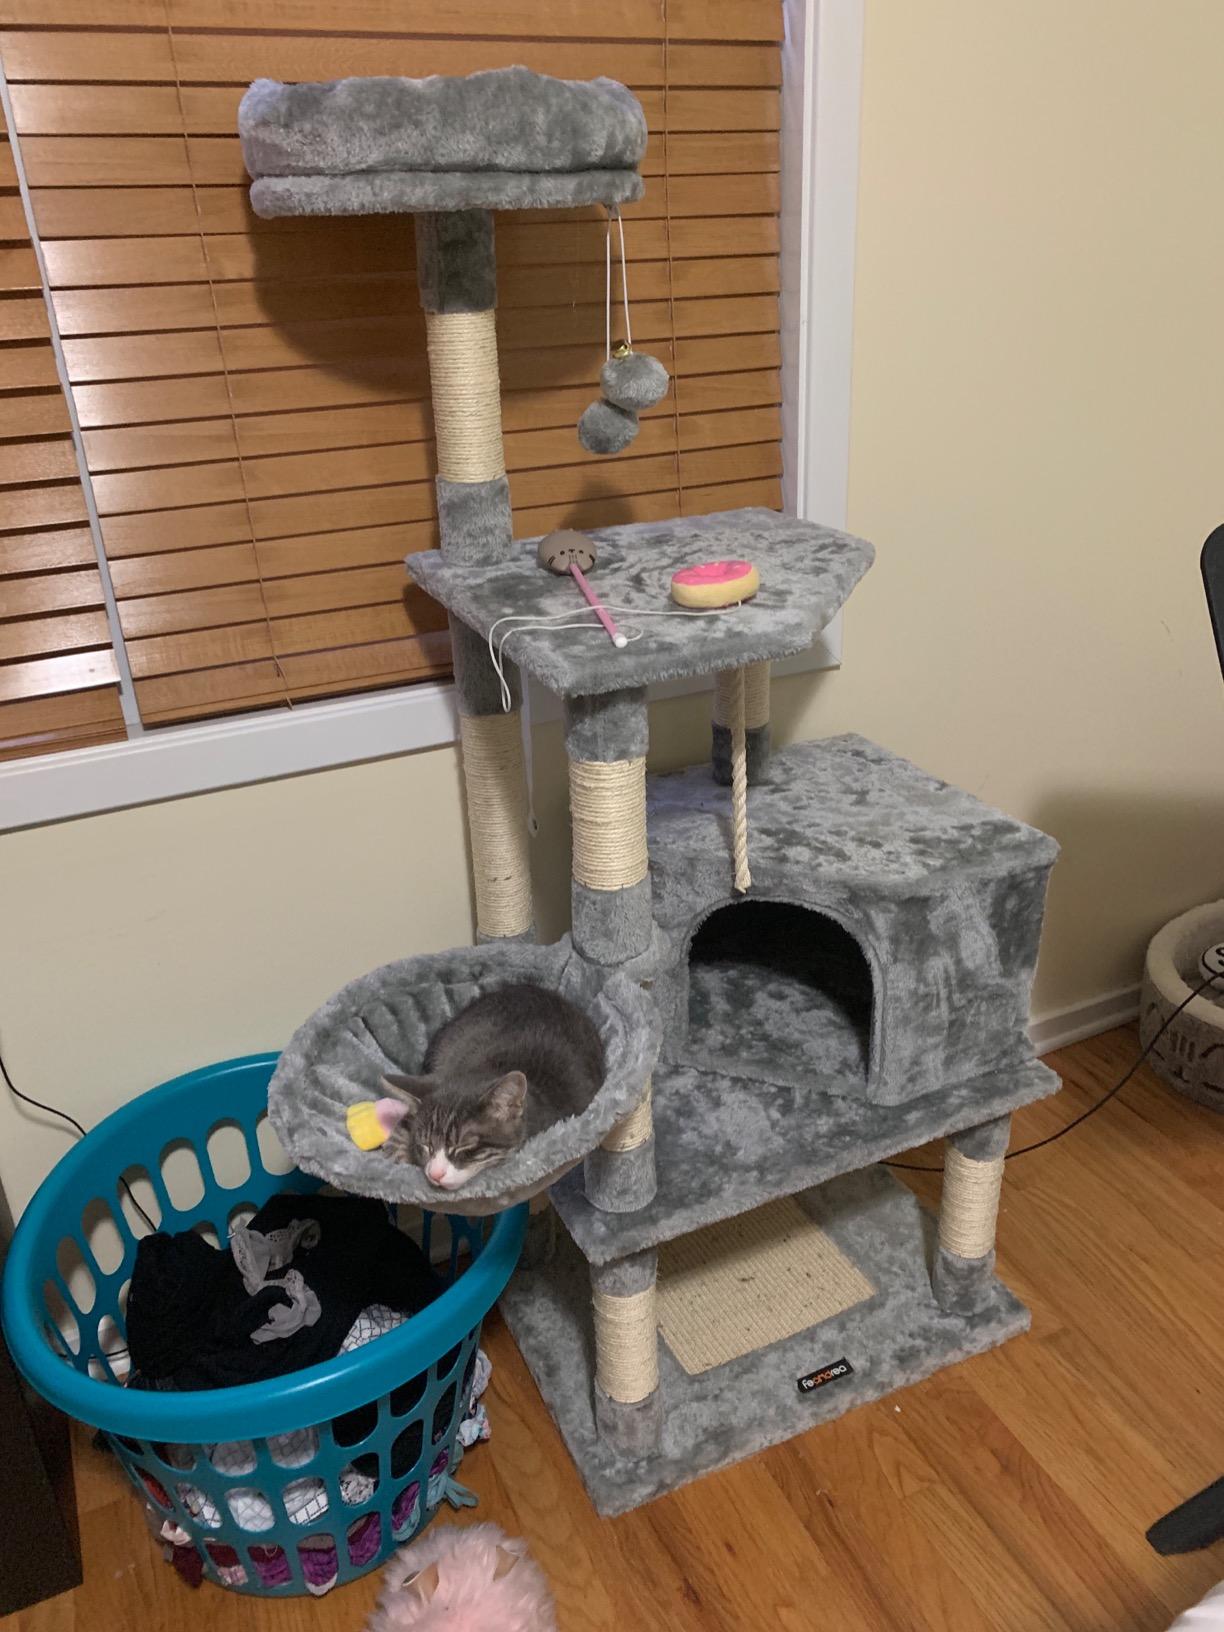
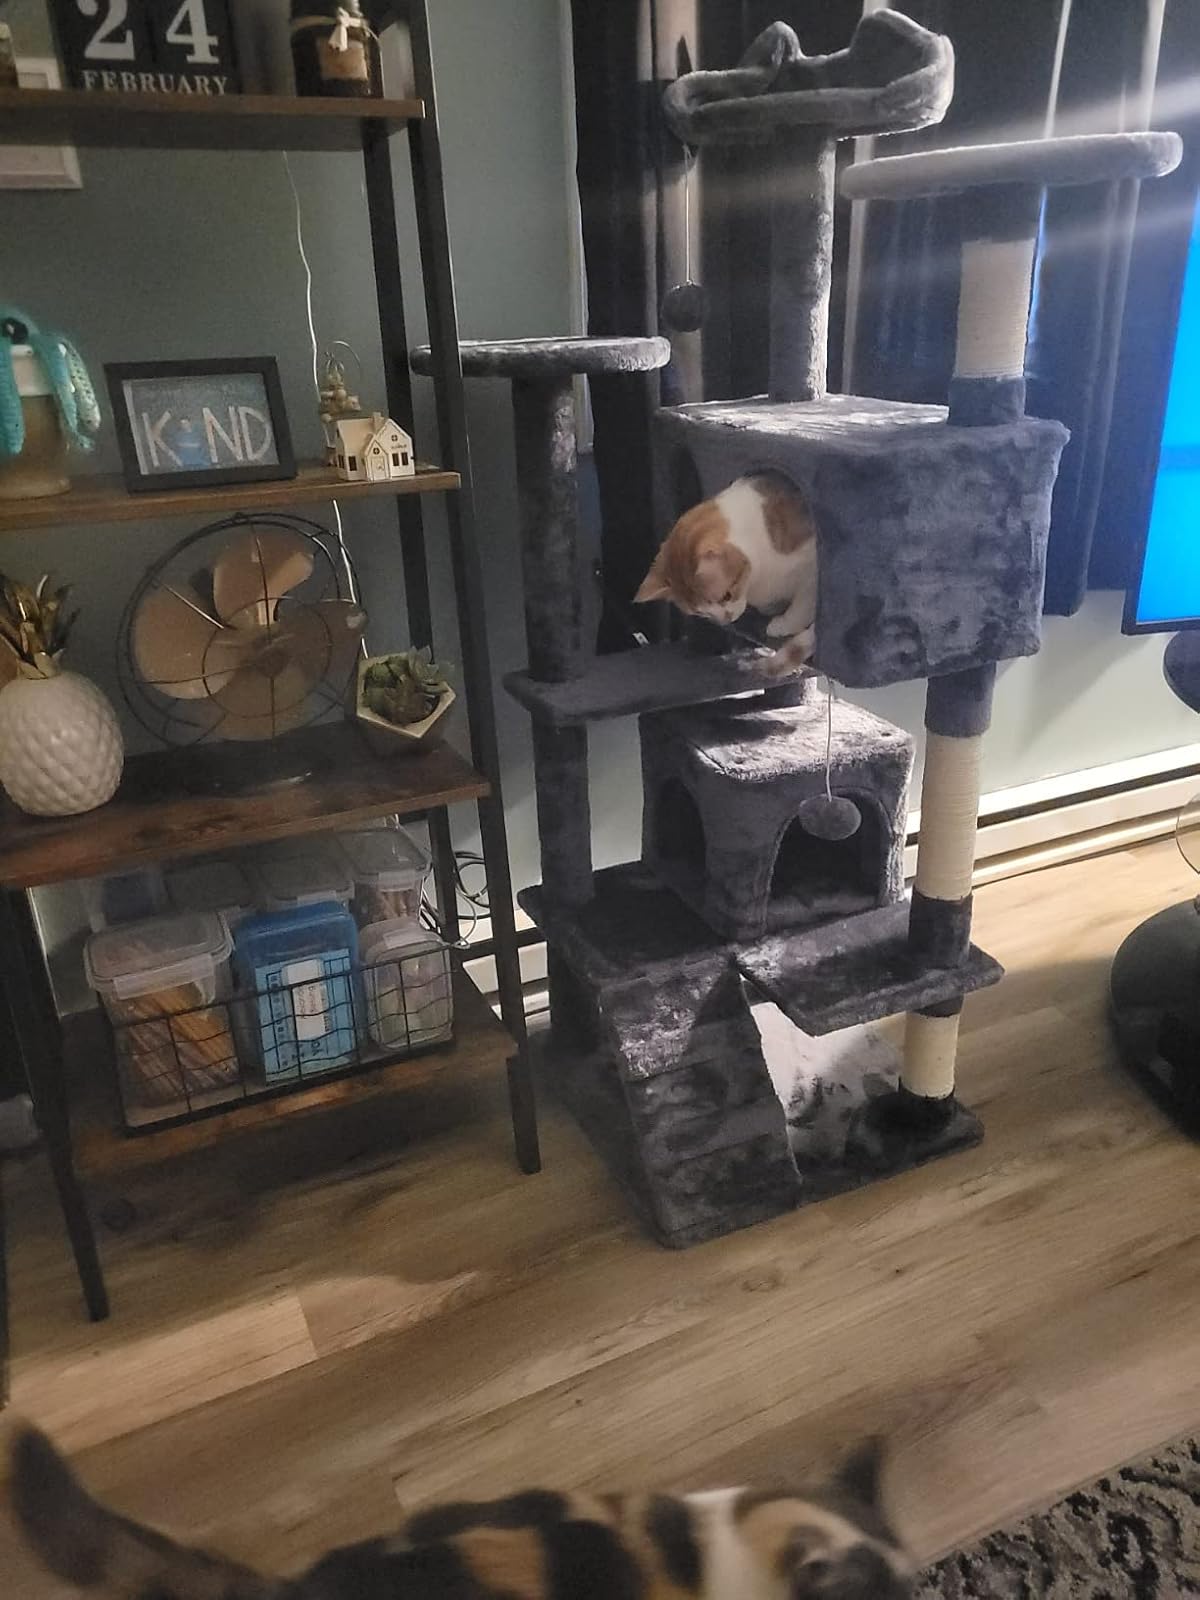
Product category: items_cat tree
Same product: no